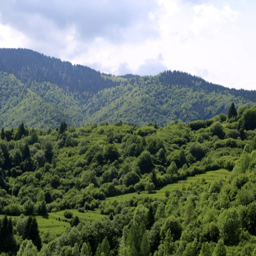
this sort of farming is very labor intensive and many of the terraces have grown over with trees